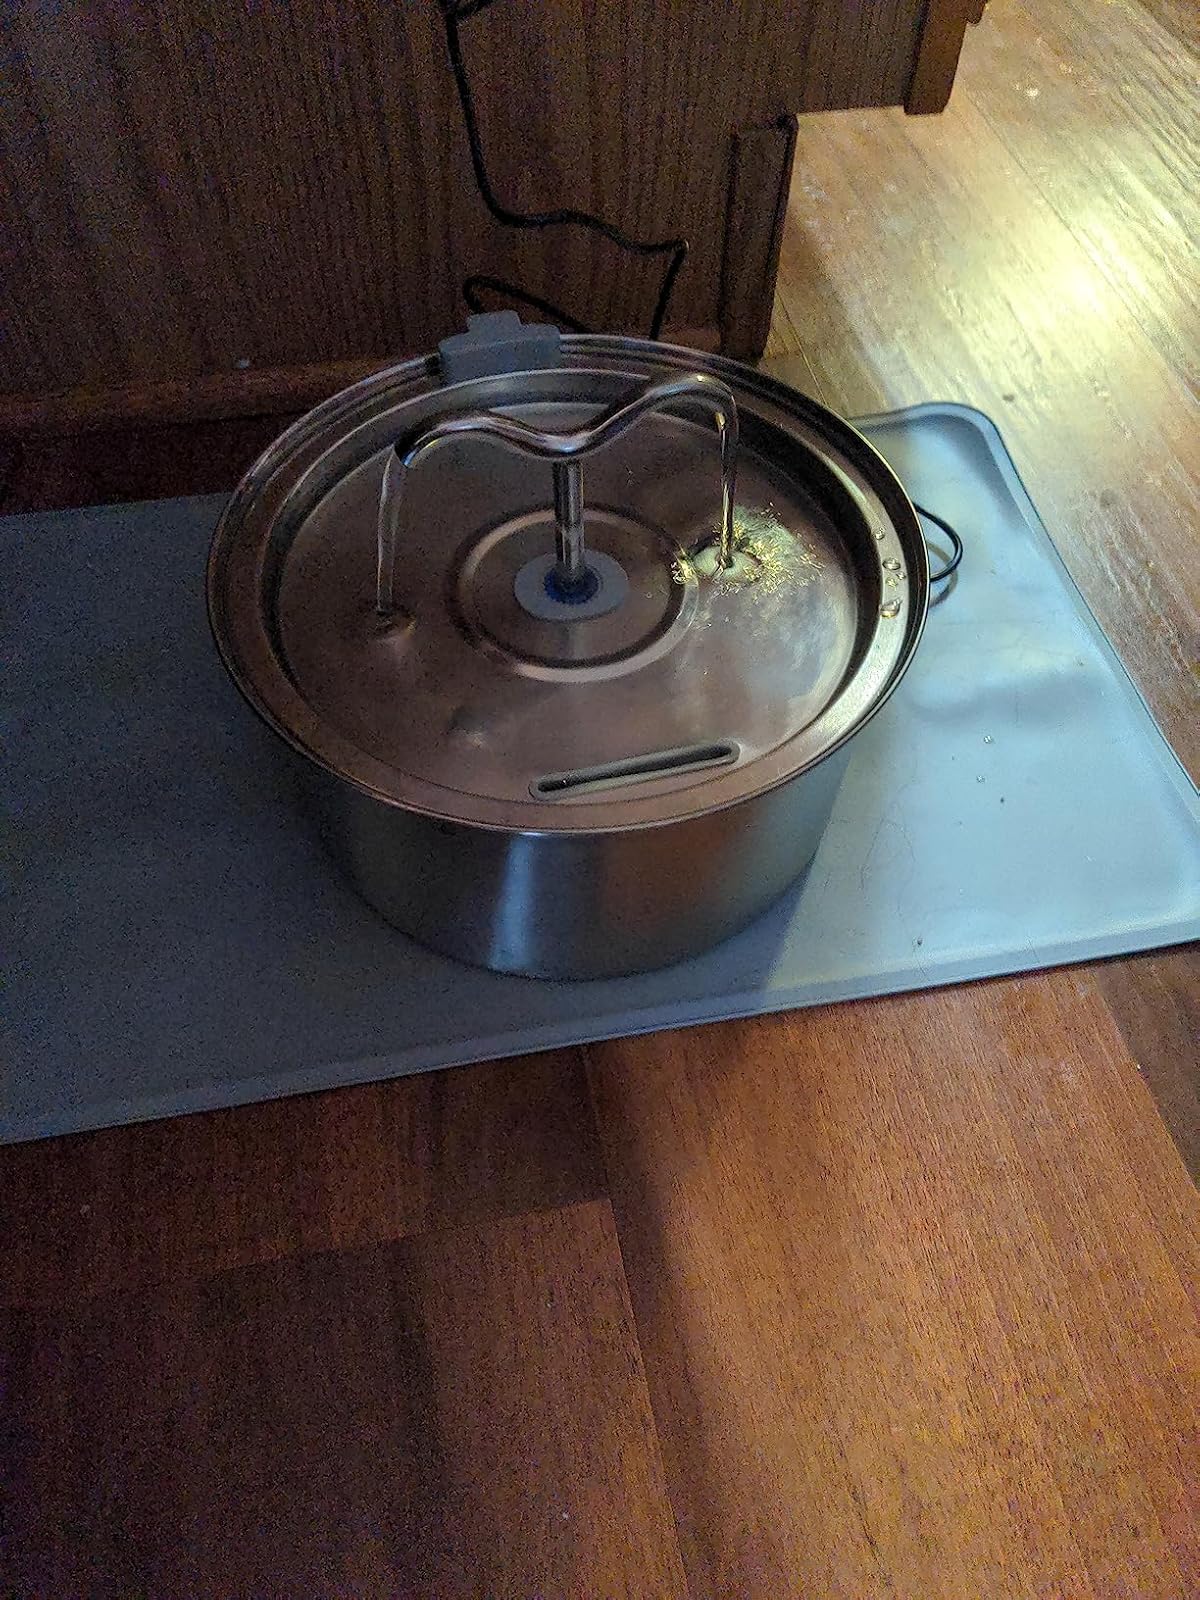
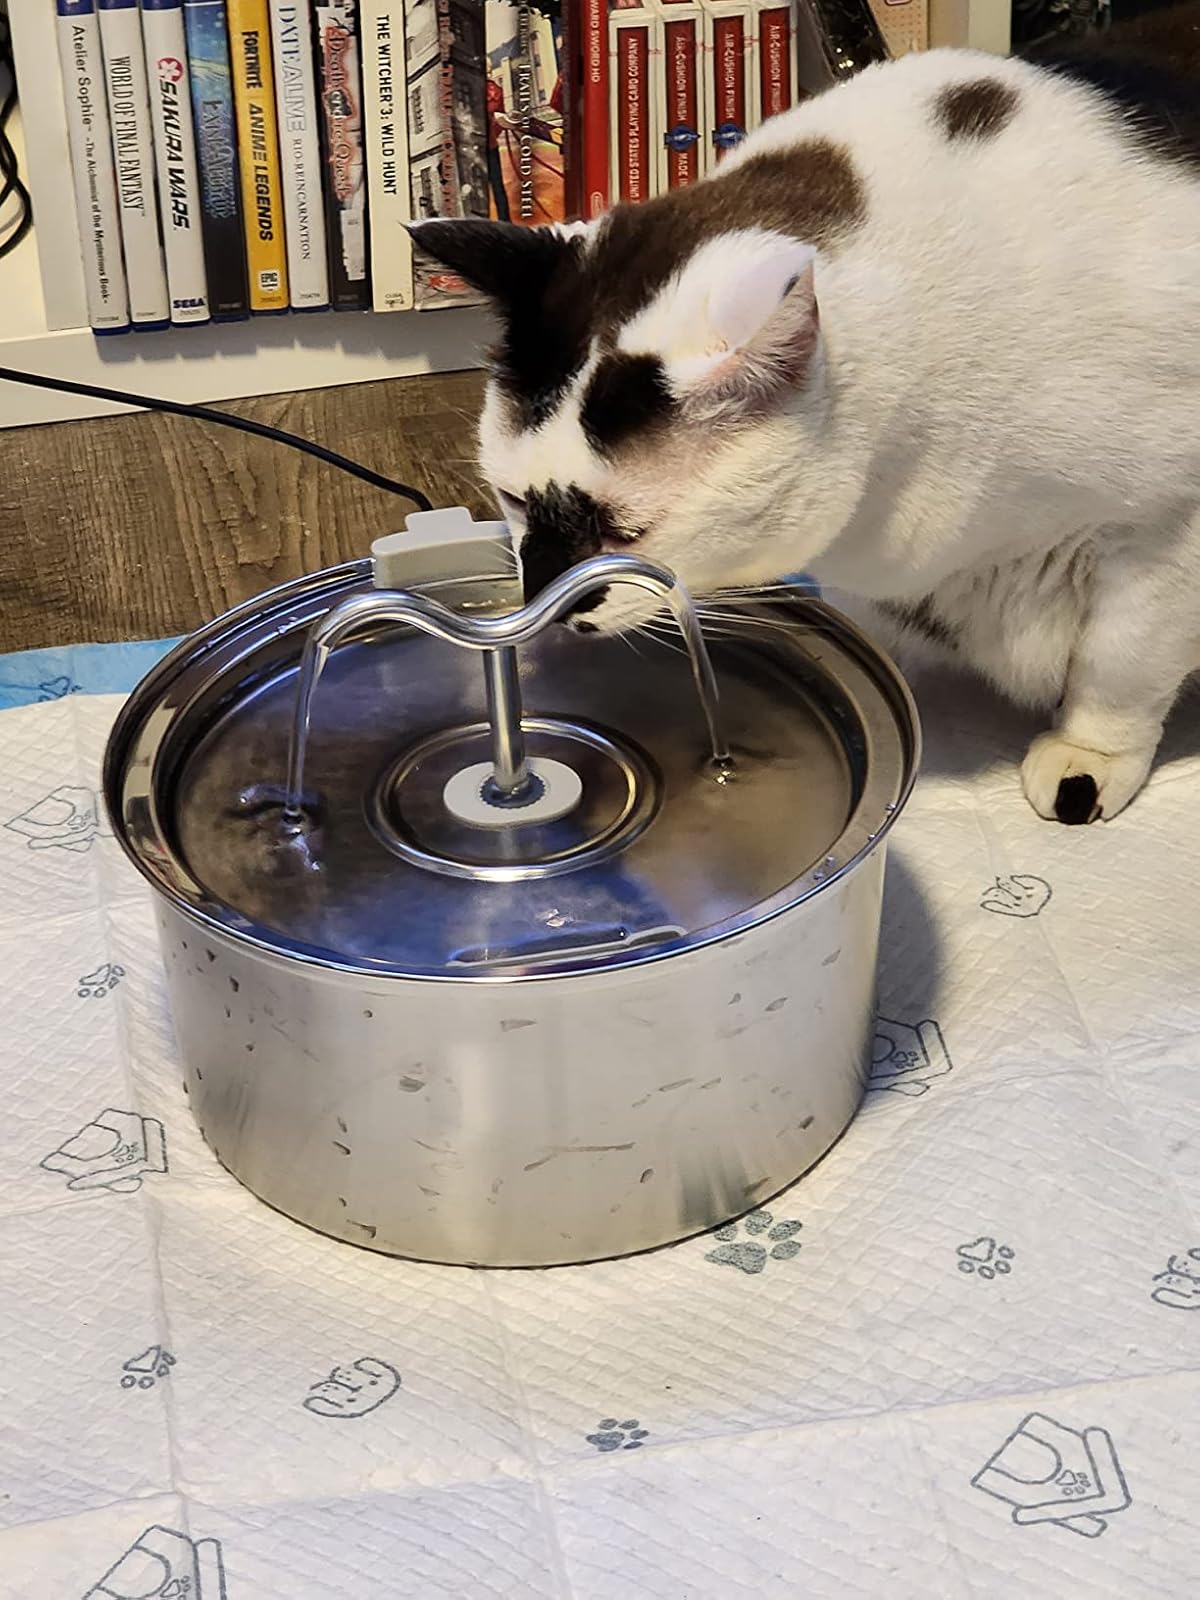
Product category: items_bowl
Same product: yes